Pov Chouk Sar

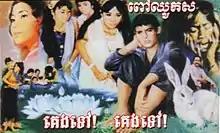
Promotional poster

Pao Chouk Saw is the story of a girl who was once an angel and later became a human for a particular reason. In order to return to her sisters as an angel again, she has to live in the human world with regular human beings for 17 whole months. She then ends up falling in love with a regular guy. But soon he has to leave her behind for a war without knowing that she is actually an angel taking form of a human being and that she can change back to an angel any time soon after he leaves for the war. He leaves having no idea that once he return from war, she may be gone forever.